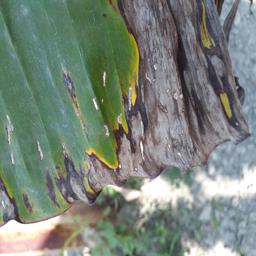
Label: POTASSIUM DEFICIENCY